Campus of Virginia Tech

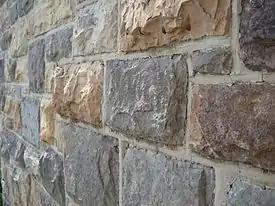
Hokie Stone on O'Shaughnessy Hall

The G. Burke Johnston Student Center (most commonly called GBJ) contains student activities rooms also used as classrooms during the day, a Subway food court, and study areas. The Add Caldwell Lounge is located on the upper level, named for Virginia Tech's first student, Addison Caldwell. On the bottom floor of this three-story building is the entrance to the Pamplin tunnel, which connects this building with the adjacent Pamplin Hall; there is also a bridge on the third floor connecting it to Burruss Hall.